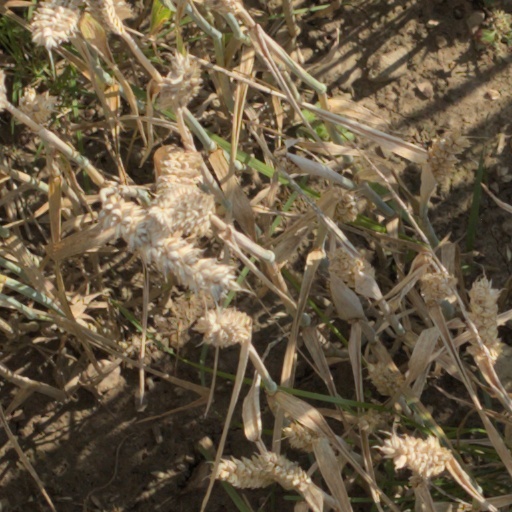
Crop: wheat